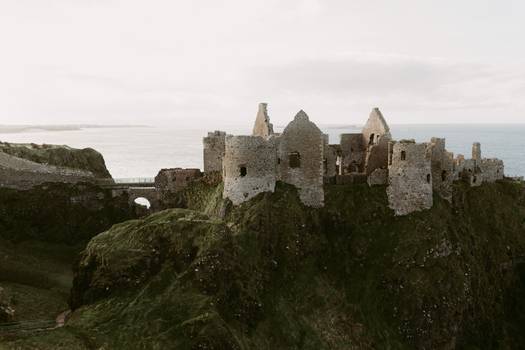
Label: No Watermark